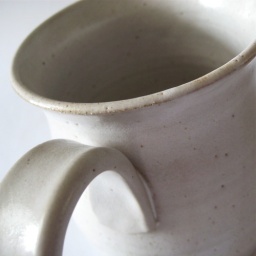
Hand-thrown stoneware mug - detail of handle. Glazed in a plain white gloss glaze.